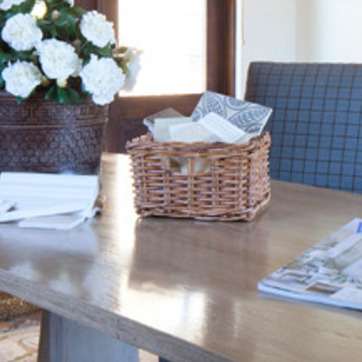
Material: other